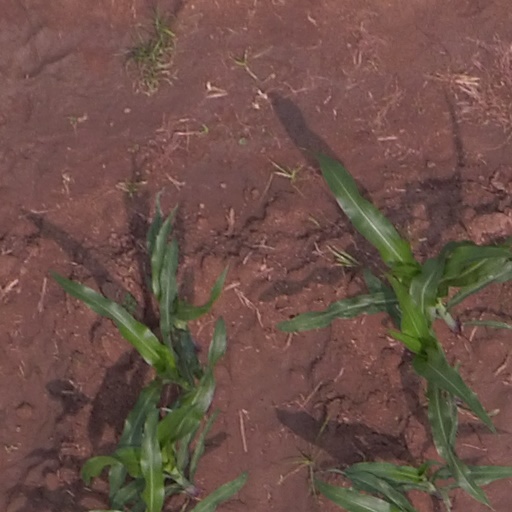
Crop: maize; corn